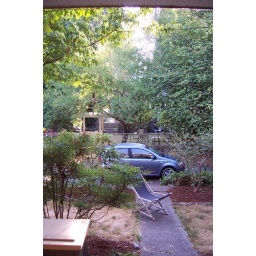
my new car in front of house